Nosturi

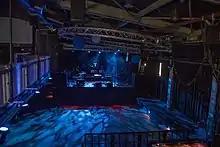
Nosturi's concert hall

Over the years, many bands played there, most notably HIM, sukekiyo, Children of Bodom, Lordi, Laibach, Bloodhound Gang, CKY, Iconcrash, Anthrax, Motörhead, Papa Roach, DragonForce, Ensiferum, Jenni Vartiainen, Hanoi Rocks and Turisas.